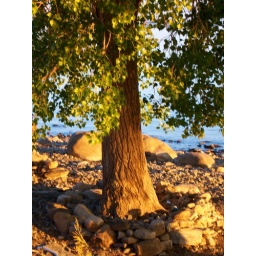
A tree on the shores of lake champlain that is oddly surrounded by a stone wall